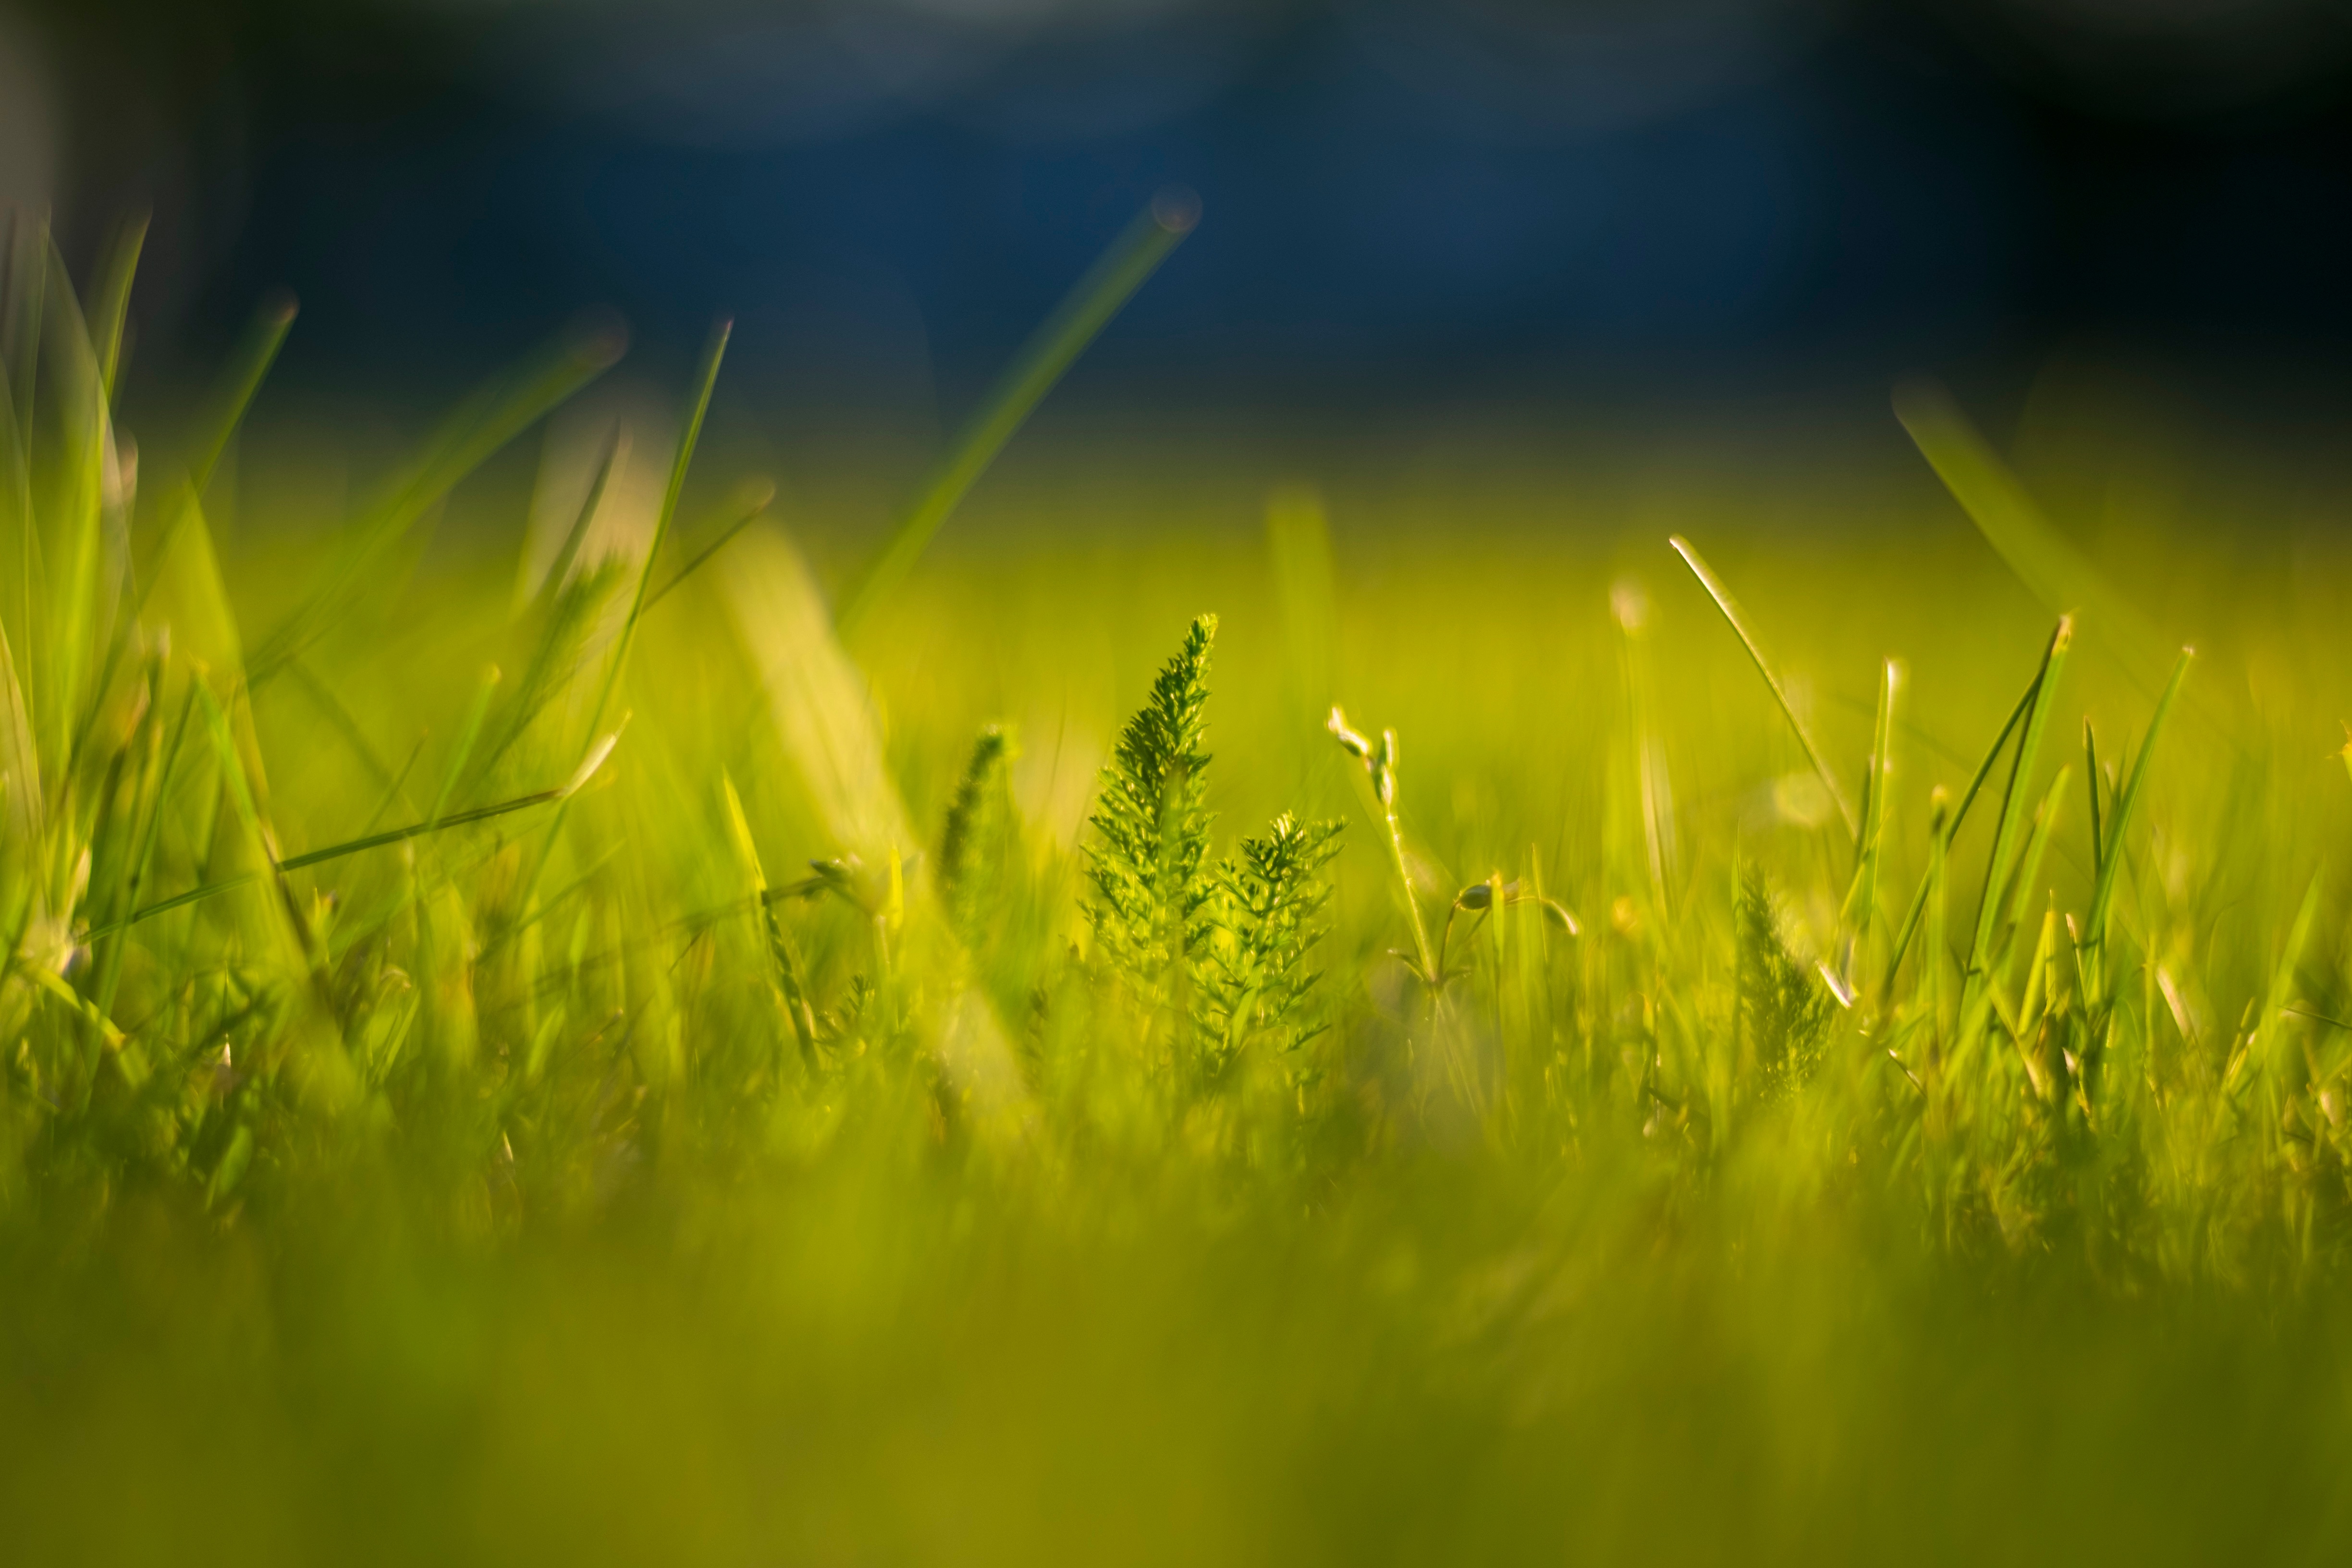
nature, grass, branch, light, plant, field, lawn, meadow, prairie, sunlight, leaf, flower, green, grassland, moisture, macro photography, grass family, plant stem, computer wallpaper